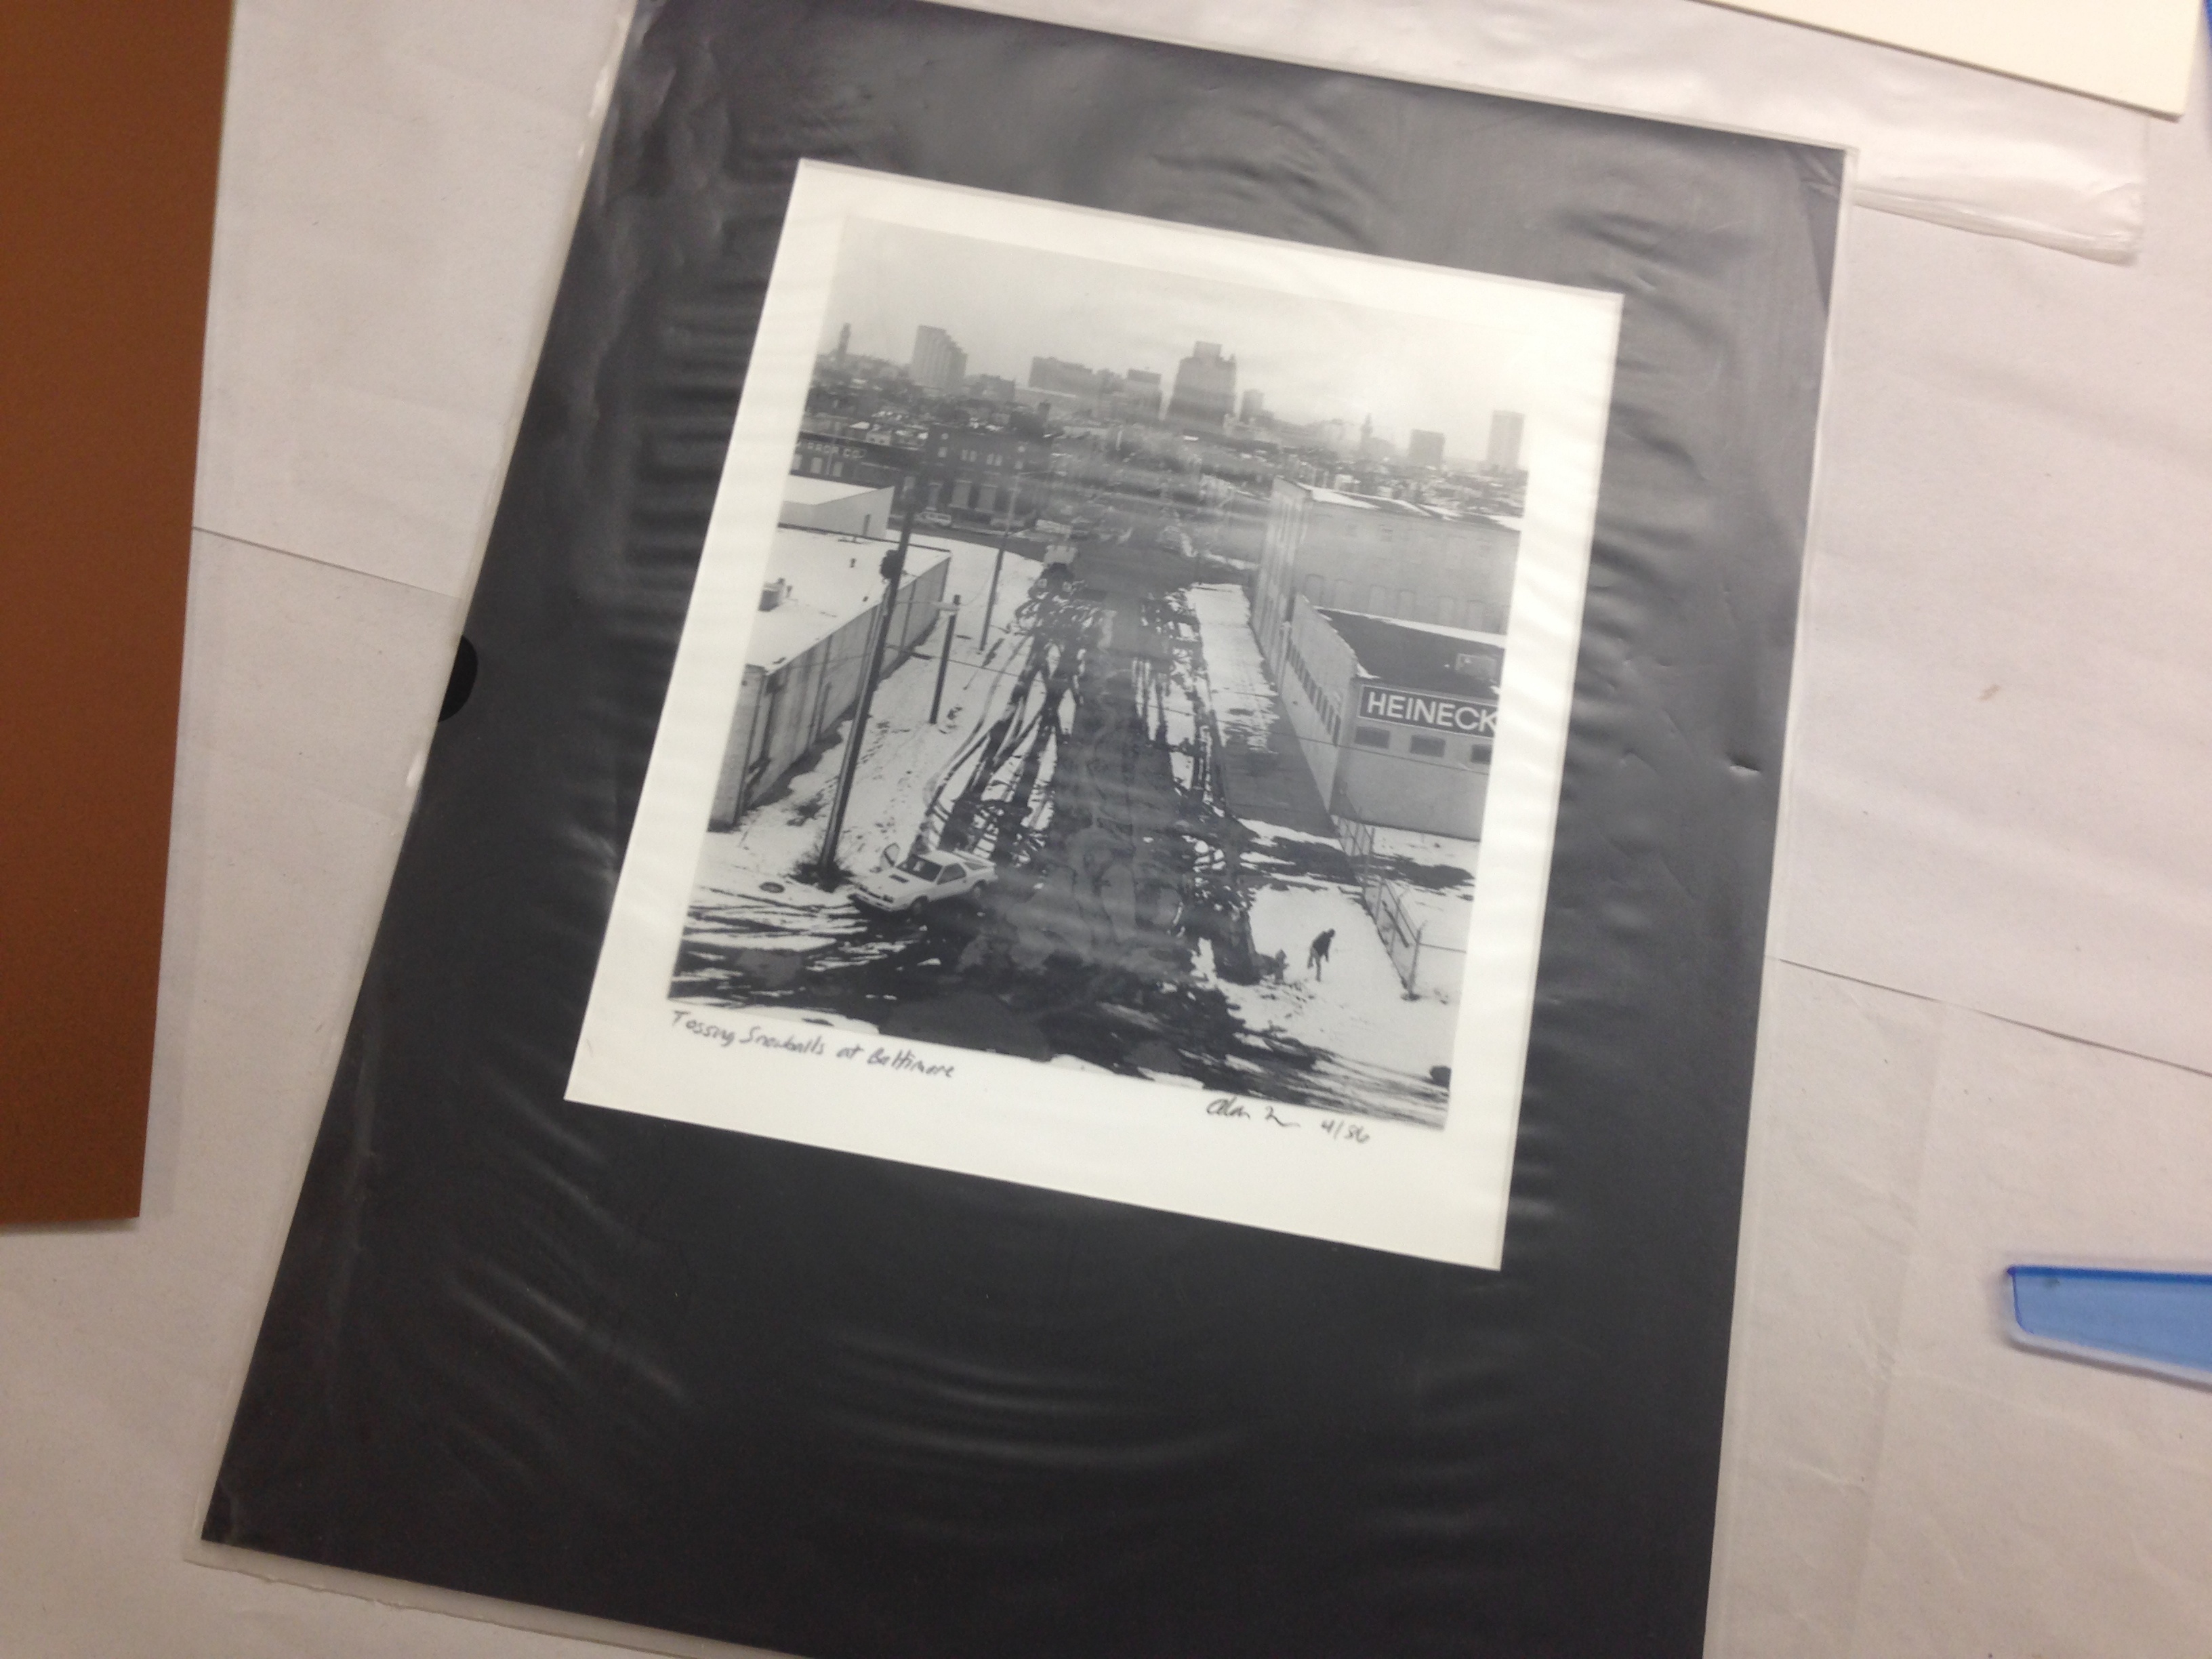
art, cool image, sketch, drawing, poster, picture frame